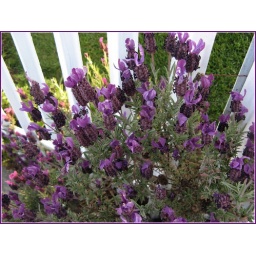
Spanish Lavender against a white picket fence . . .